Largo São Bento

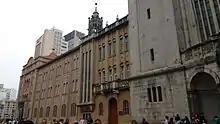
Facade of the Monastery of Saint Benedict.

Every Sunday at 10 a.m., the Monastery of Saint Benedict holds a mass accompanied by a choir that sings beautiful Gregorian chants. As well as religion, there is also a gastronomic tradition at Largo São Bento. The monastery's bakery offers famous preparations such as Bolo dos Monges, Bolo Santa Escolástica, Pão de São Bento and Pão de Mel Benedictus. In the area near the square, visitors can find traditional bars and restaurants, such as Casa Mathilde and Café Girondino.